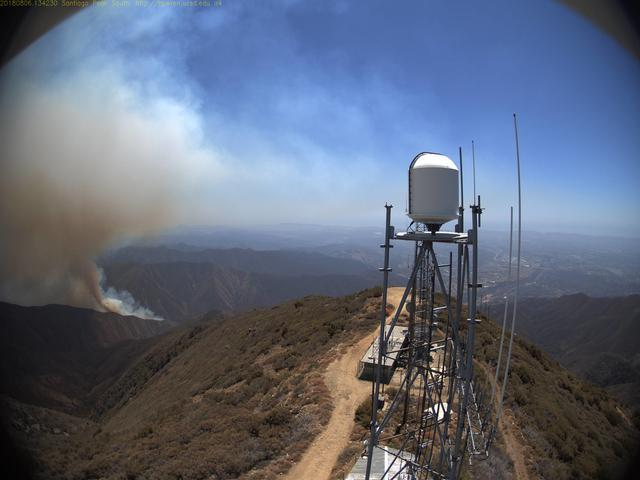
Fire: no
Smoke: yes